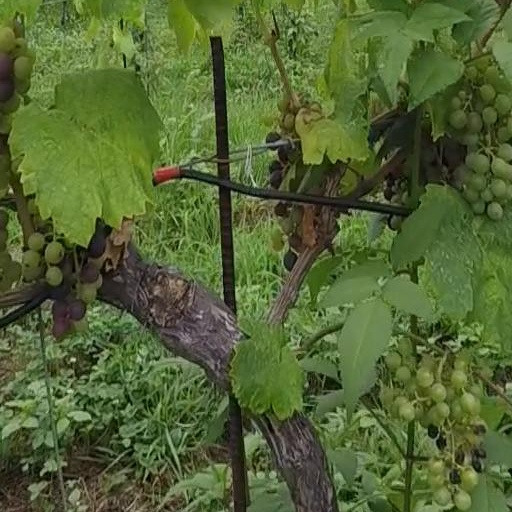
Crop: grape